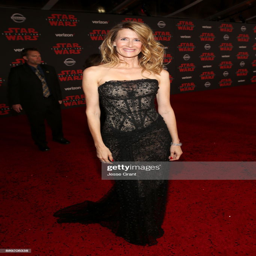
actor at the world premiere .